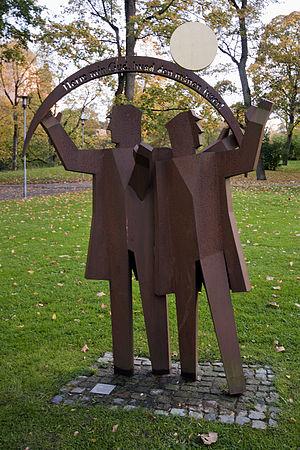
Thomas Qvarsebo est un sculpteur suédois.